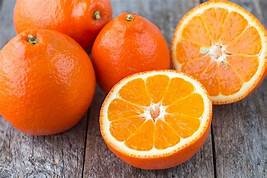
Label: mandarine